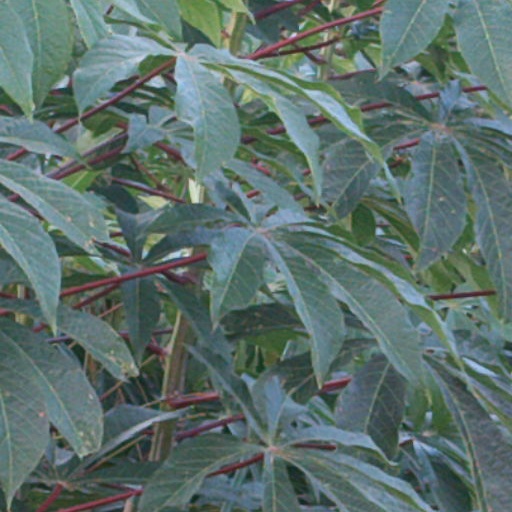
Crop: cassava